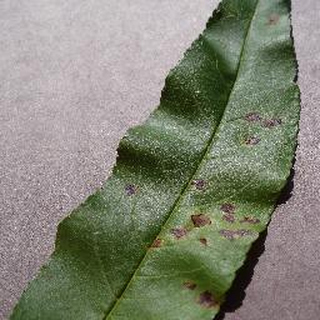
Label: peach_bacterial_spot